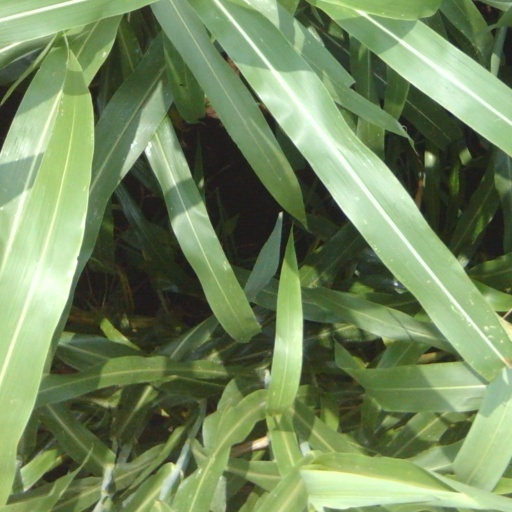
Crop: sorghum